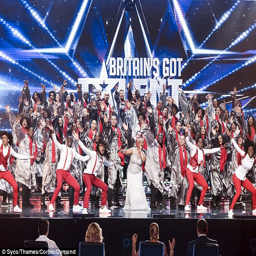
soulful : choir , wowed both the audience and judges with their energetic performance of composition